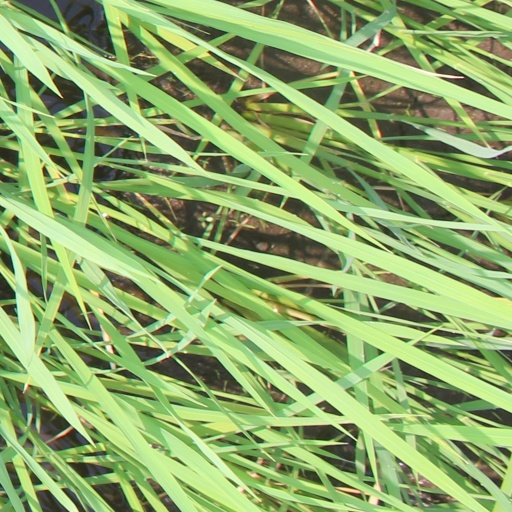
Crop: rice